Hochheim, Texas

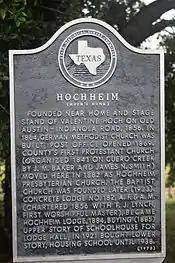
Historical marker

After the Schwab family opened a general store and gin, Hochheim became a trade stop between Indianola and Austin. A railroad was constructed through the town connecting the two cities. By 1870, the town had two grocery stores, a drugstore and a blacksmith shop. That year, a post office was established in the town. Sometime between 1870 and 1880, a Masonic Lodge was built at the turn of the century that served as a school, church and community center. The German Methodist Church was present in the town as early as 1864, and a Presbyterian church moved to the city in 1882, remaining in the town until 1961. By 1885, 200 people lived in Hochheim with ten businesses operating in the area. The population reached its peak of 261 in 1904, and dwindled to around 100 between the 1920s and 1950s.